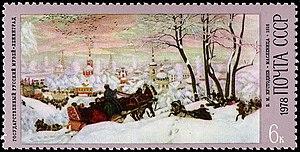
Maslenitsa est un tableau du peintre russe Boris Koustodiev, réalisé en 1916, qui représente une scène de fête rétrospective.